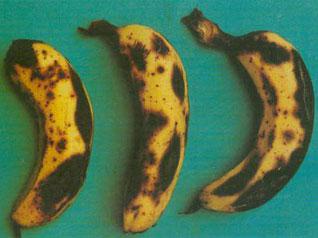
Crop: unknown
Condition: banana_banana_anthracnose